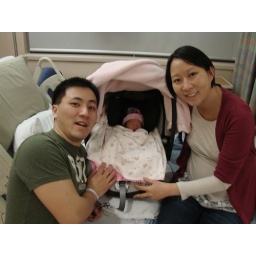
First time in the car seat